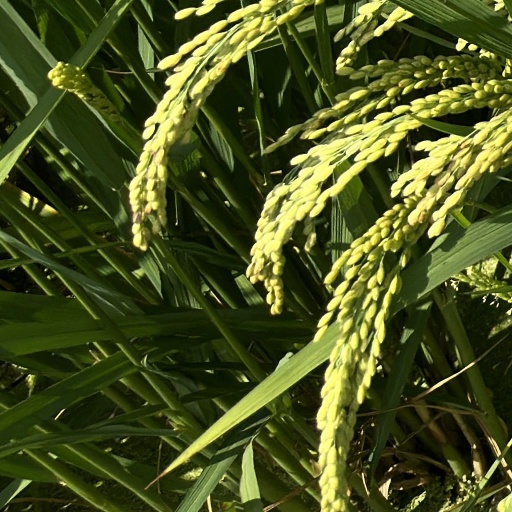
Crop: rice